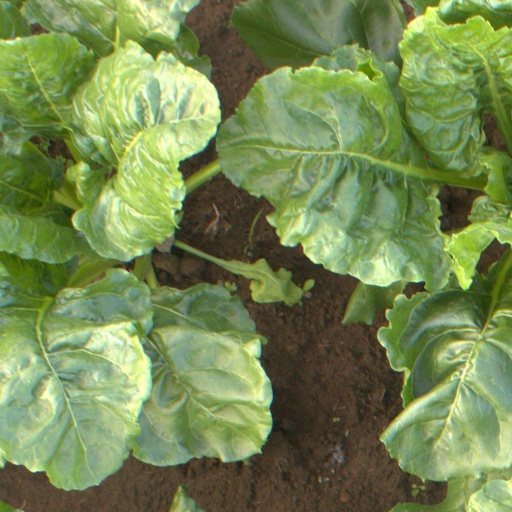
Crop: sugar beet